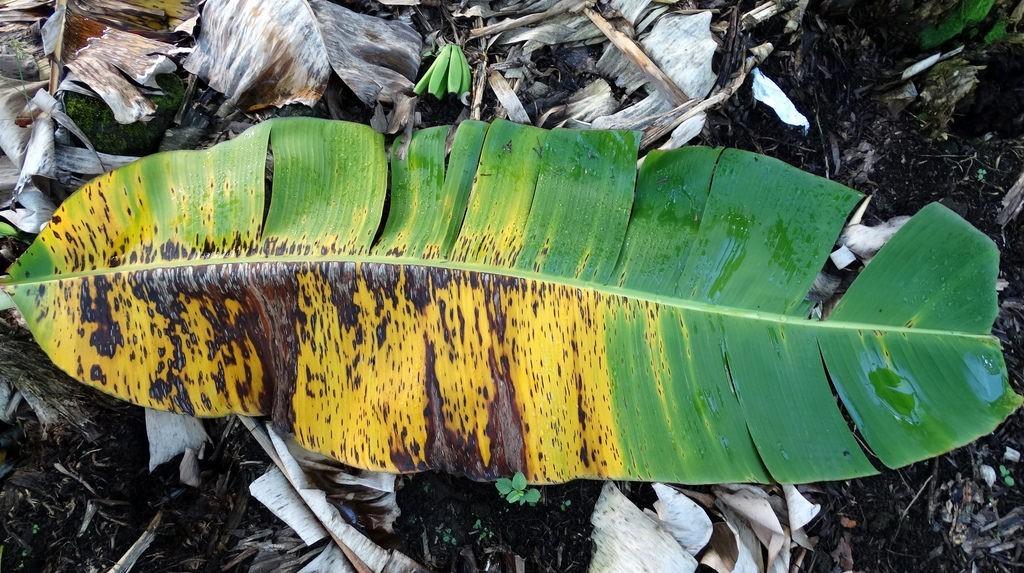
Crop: unknown
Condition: banana_banana_panama_disease